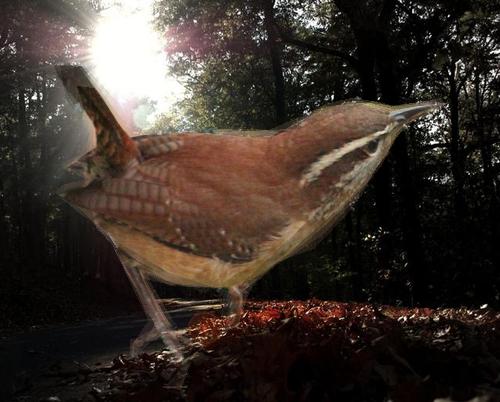
Bird species: Carolina_Wren
Bird type: landbird
Background: land